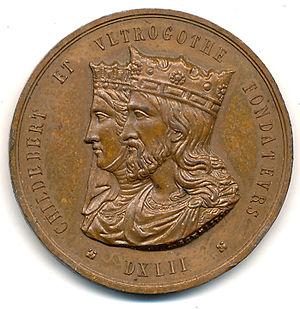
Médaille du ""Conseil général d'Administration des Hopitaux Civils de Lyon"" qui rappelle leur fondation en 542 par le roi Childebert et la reine Ultrogothe"
L'histoire des Hospices civils de Lyon est le récit de cette institution née en 1802 et jusqu'à nos jours.